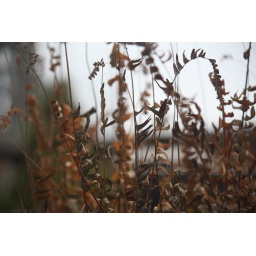
a gray early spring afternoon reading by the window